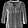
Label: Shirt